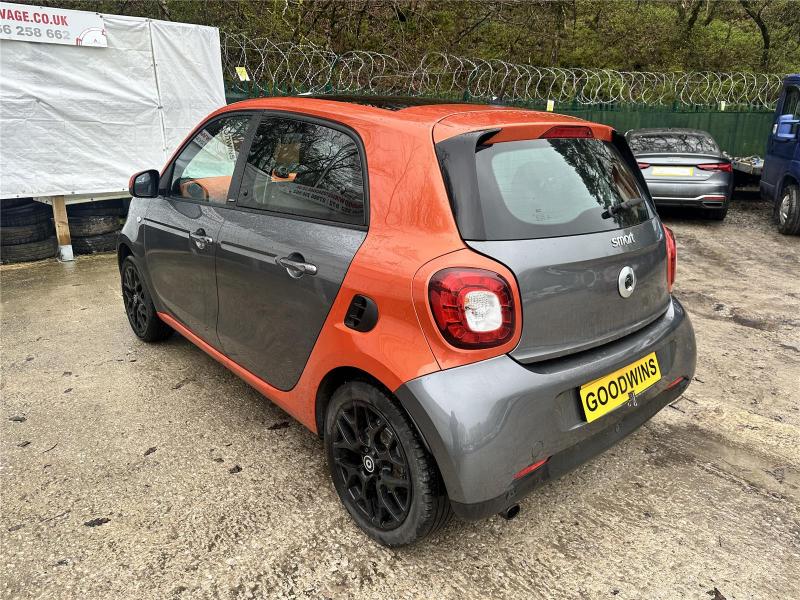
Aucun dommage détecté.
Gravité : aucun